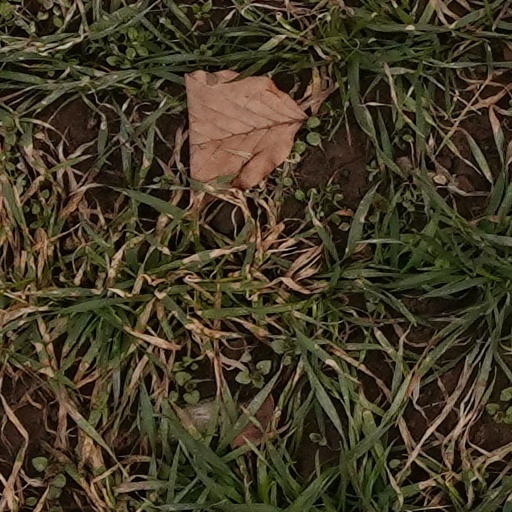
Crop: wheat